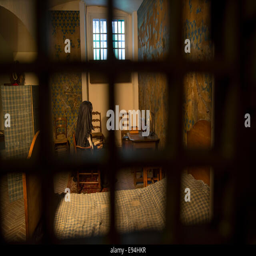
view through the guards viewing window to recreated cell